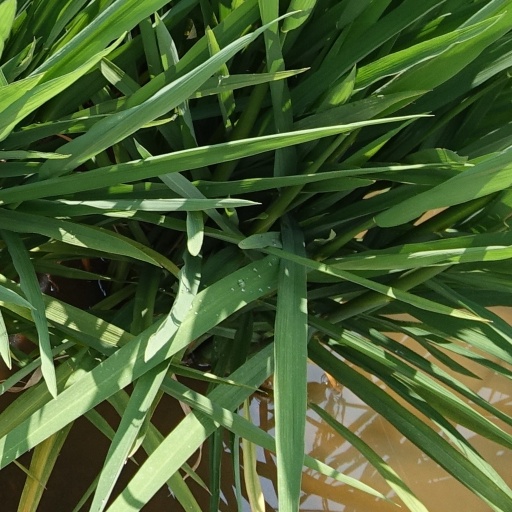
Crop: rice